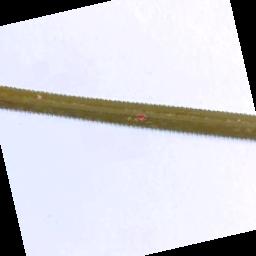
Label: Rice___Leaf_Blast